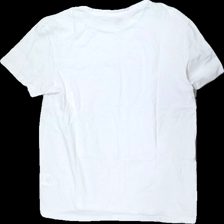
View: back
Type: T-shirt
Category: Unisex
Brand: Lager 157
Colors: White
Material: 100% cotton
Cut: Regular, C-collar
Size: M
Season: All
Damage location: middle left
Damage 2 location: middle right
Price range: <50
Recommended usage: Recycle
Description: White basic t-shirt